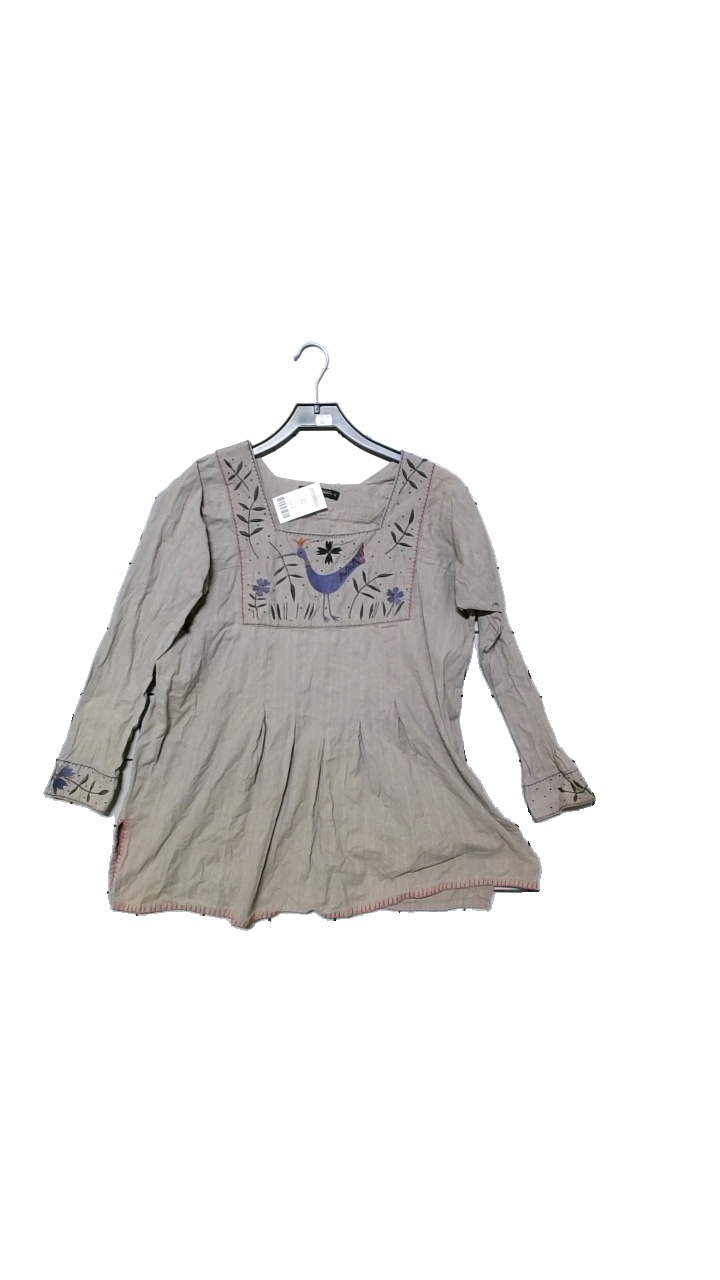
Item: Tunic (Ladies)
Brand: Gudrun Sjödén
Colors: Beige, Multicolor
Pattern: Embroidered
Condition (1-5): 3
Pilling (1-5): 4
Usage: Reuse
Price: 100-150